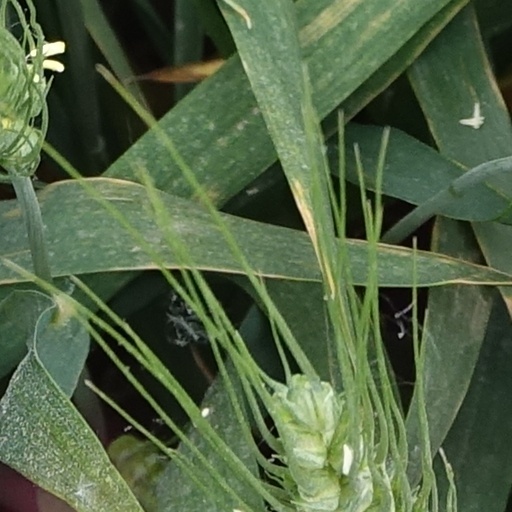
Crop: wheat